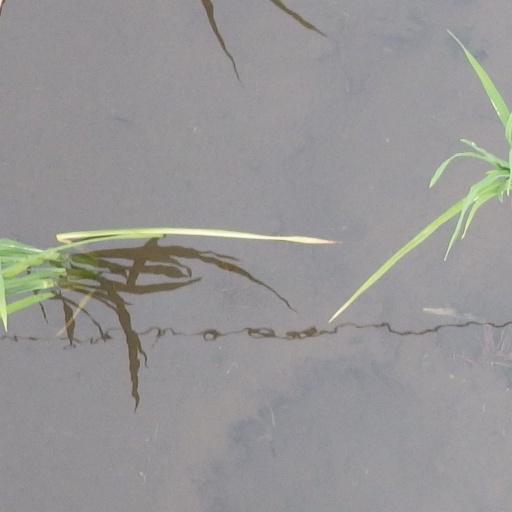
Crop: rice